Italian Empire

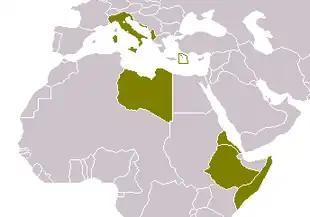
Italy and its colonial possessions in 1940

After the United Kingdom signed the Anglo-Italian Easter Accords in 1938, Mussolini and foreign minister Ciano issued demands for concessions in the Mediterranean by France, particularly regarding Djibouti, Tunisia and the French-run Suez Canal. Three weeks later, Mussolini told Ciano that he intended for Italy to demand an Italian takeover of Albania. Mussolini professed that Italy would only be able to "breathe easily" if it had acquired a contiguous colonial domain in Africa from the Atlantic to the Indian Oceans, and when ten million Italians had settled in them. In 1938, Italy demanded a sphere of influence in the Suez Canal in Egypt, specifically demanding that the French-dominated Suez Canal Company accept an Italian representative on its board of directors. Italy opposed the French monopoly over the Suez Canal because, under the French-dominated Suez Canal Company, all Italian merchant traffic to its colony of Italian East Africa was forced to pay tolls on entering the canal.